Mungindi railway line

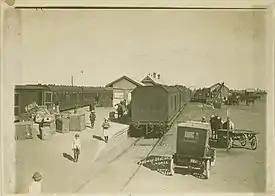
Moree station c.1911

The line opened from Werris Creek to Gunnedah in 1879, Narrabri in 1884 and Moree in 1897. Moree was for many years the railhead for the large sheep stations in the area, however the construction by the Queensland Government of a railway close to the NSW border prompted the construction of a line from Moree to Mungindi, which is on the state border. The line opened in 1914, and effectively became considered an extension of the mainline from Werris Creek. The line traverses the black soil plains of the area, much of which are devoted to sheep grazing. In 1974, the line north of Weemelah was cut by flooding and the line was thus truncated at this location. On 1 September 2009, services were suspended between Camurra and Weemalah, however the decision was reversed in November 2009 when the line reopened in February 2010 after approximately 2,500 sleepers were replaced.